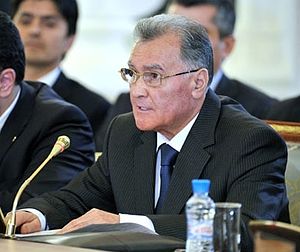
Oqil Oqilov
Oqil Oqilov
Oqil Oqilov eller Okil Ghaybulloyevich Okilov er en tadsjikistansk politiker.